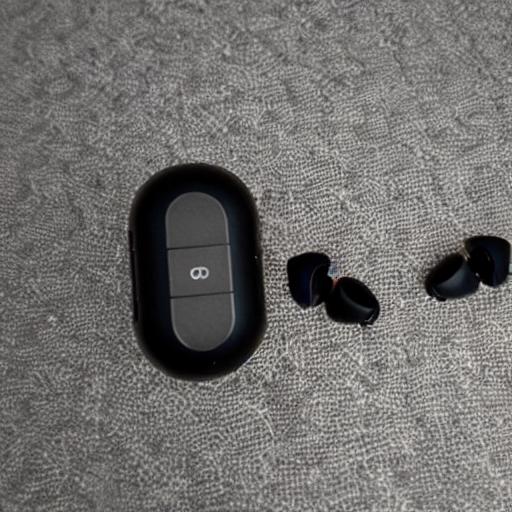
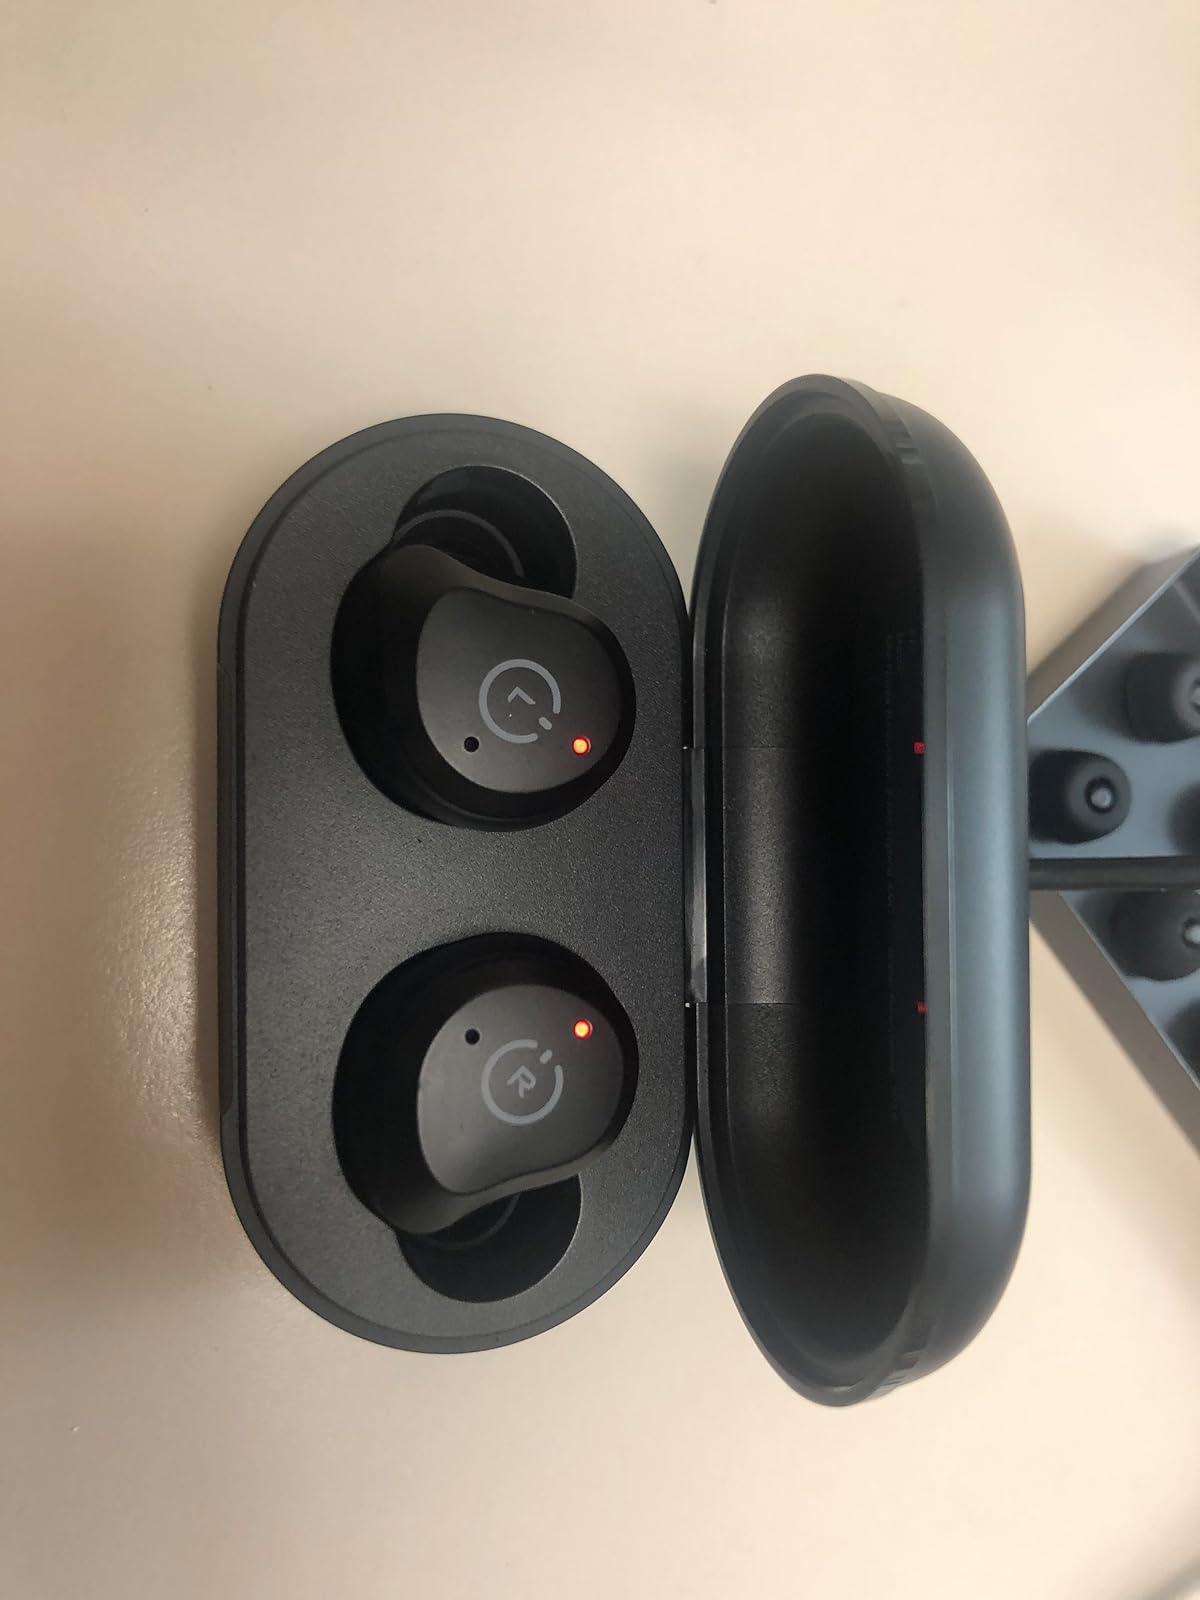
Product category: earbuds
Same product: no